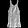
Label: Dress